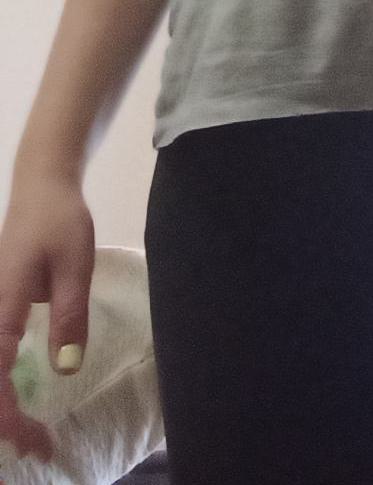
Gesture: no_gesture